Island Park Caldera

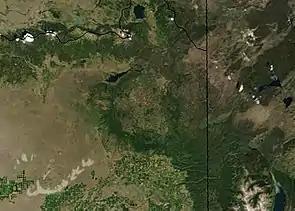
Left part of Island Park Caldera, with the circular structure of Henry's Fork Caldera in the center of this image

The Island Park Caldera, in the U.S. states of Idaho and Wyoming, is one of the world's largest calderas, with approximate dimensions of 80 by 65 km. Its ashfall is the source of the Huckleberry Ridge Tuff that is found from southern California to the Mississippi River near St. Louis. This super-eruption of approximately occurred 2.1 Ma (million years ago) and produced 2,500 times as much ash as the 1980 eruption of Mount St. Helens. Island Park Caldera has the smaller and younger Henry's Fork Caldera nested inside it.